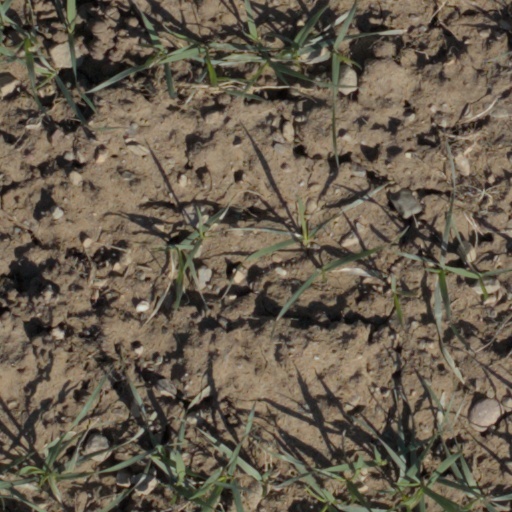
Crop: wheat